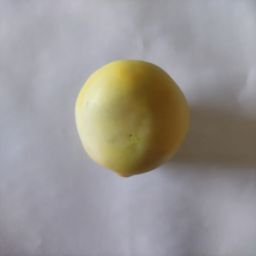
Crop: Tomato
Quality: Unripe